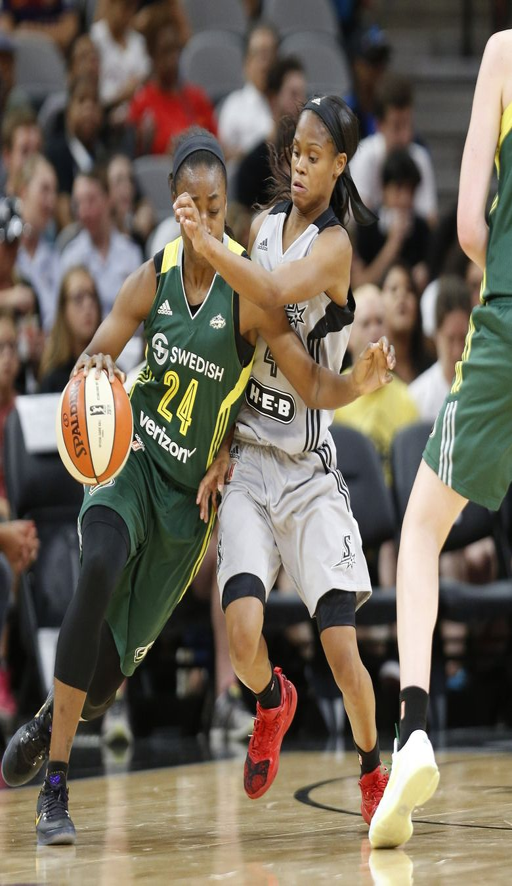
basketball player guards basketball player during a basketball game .